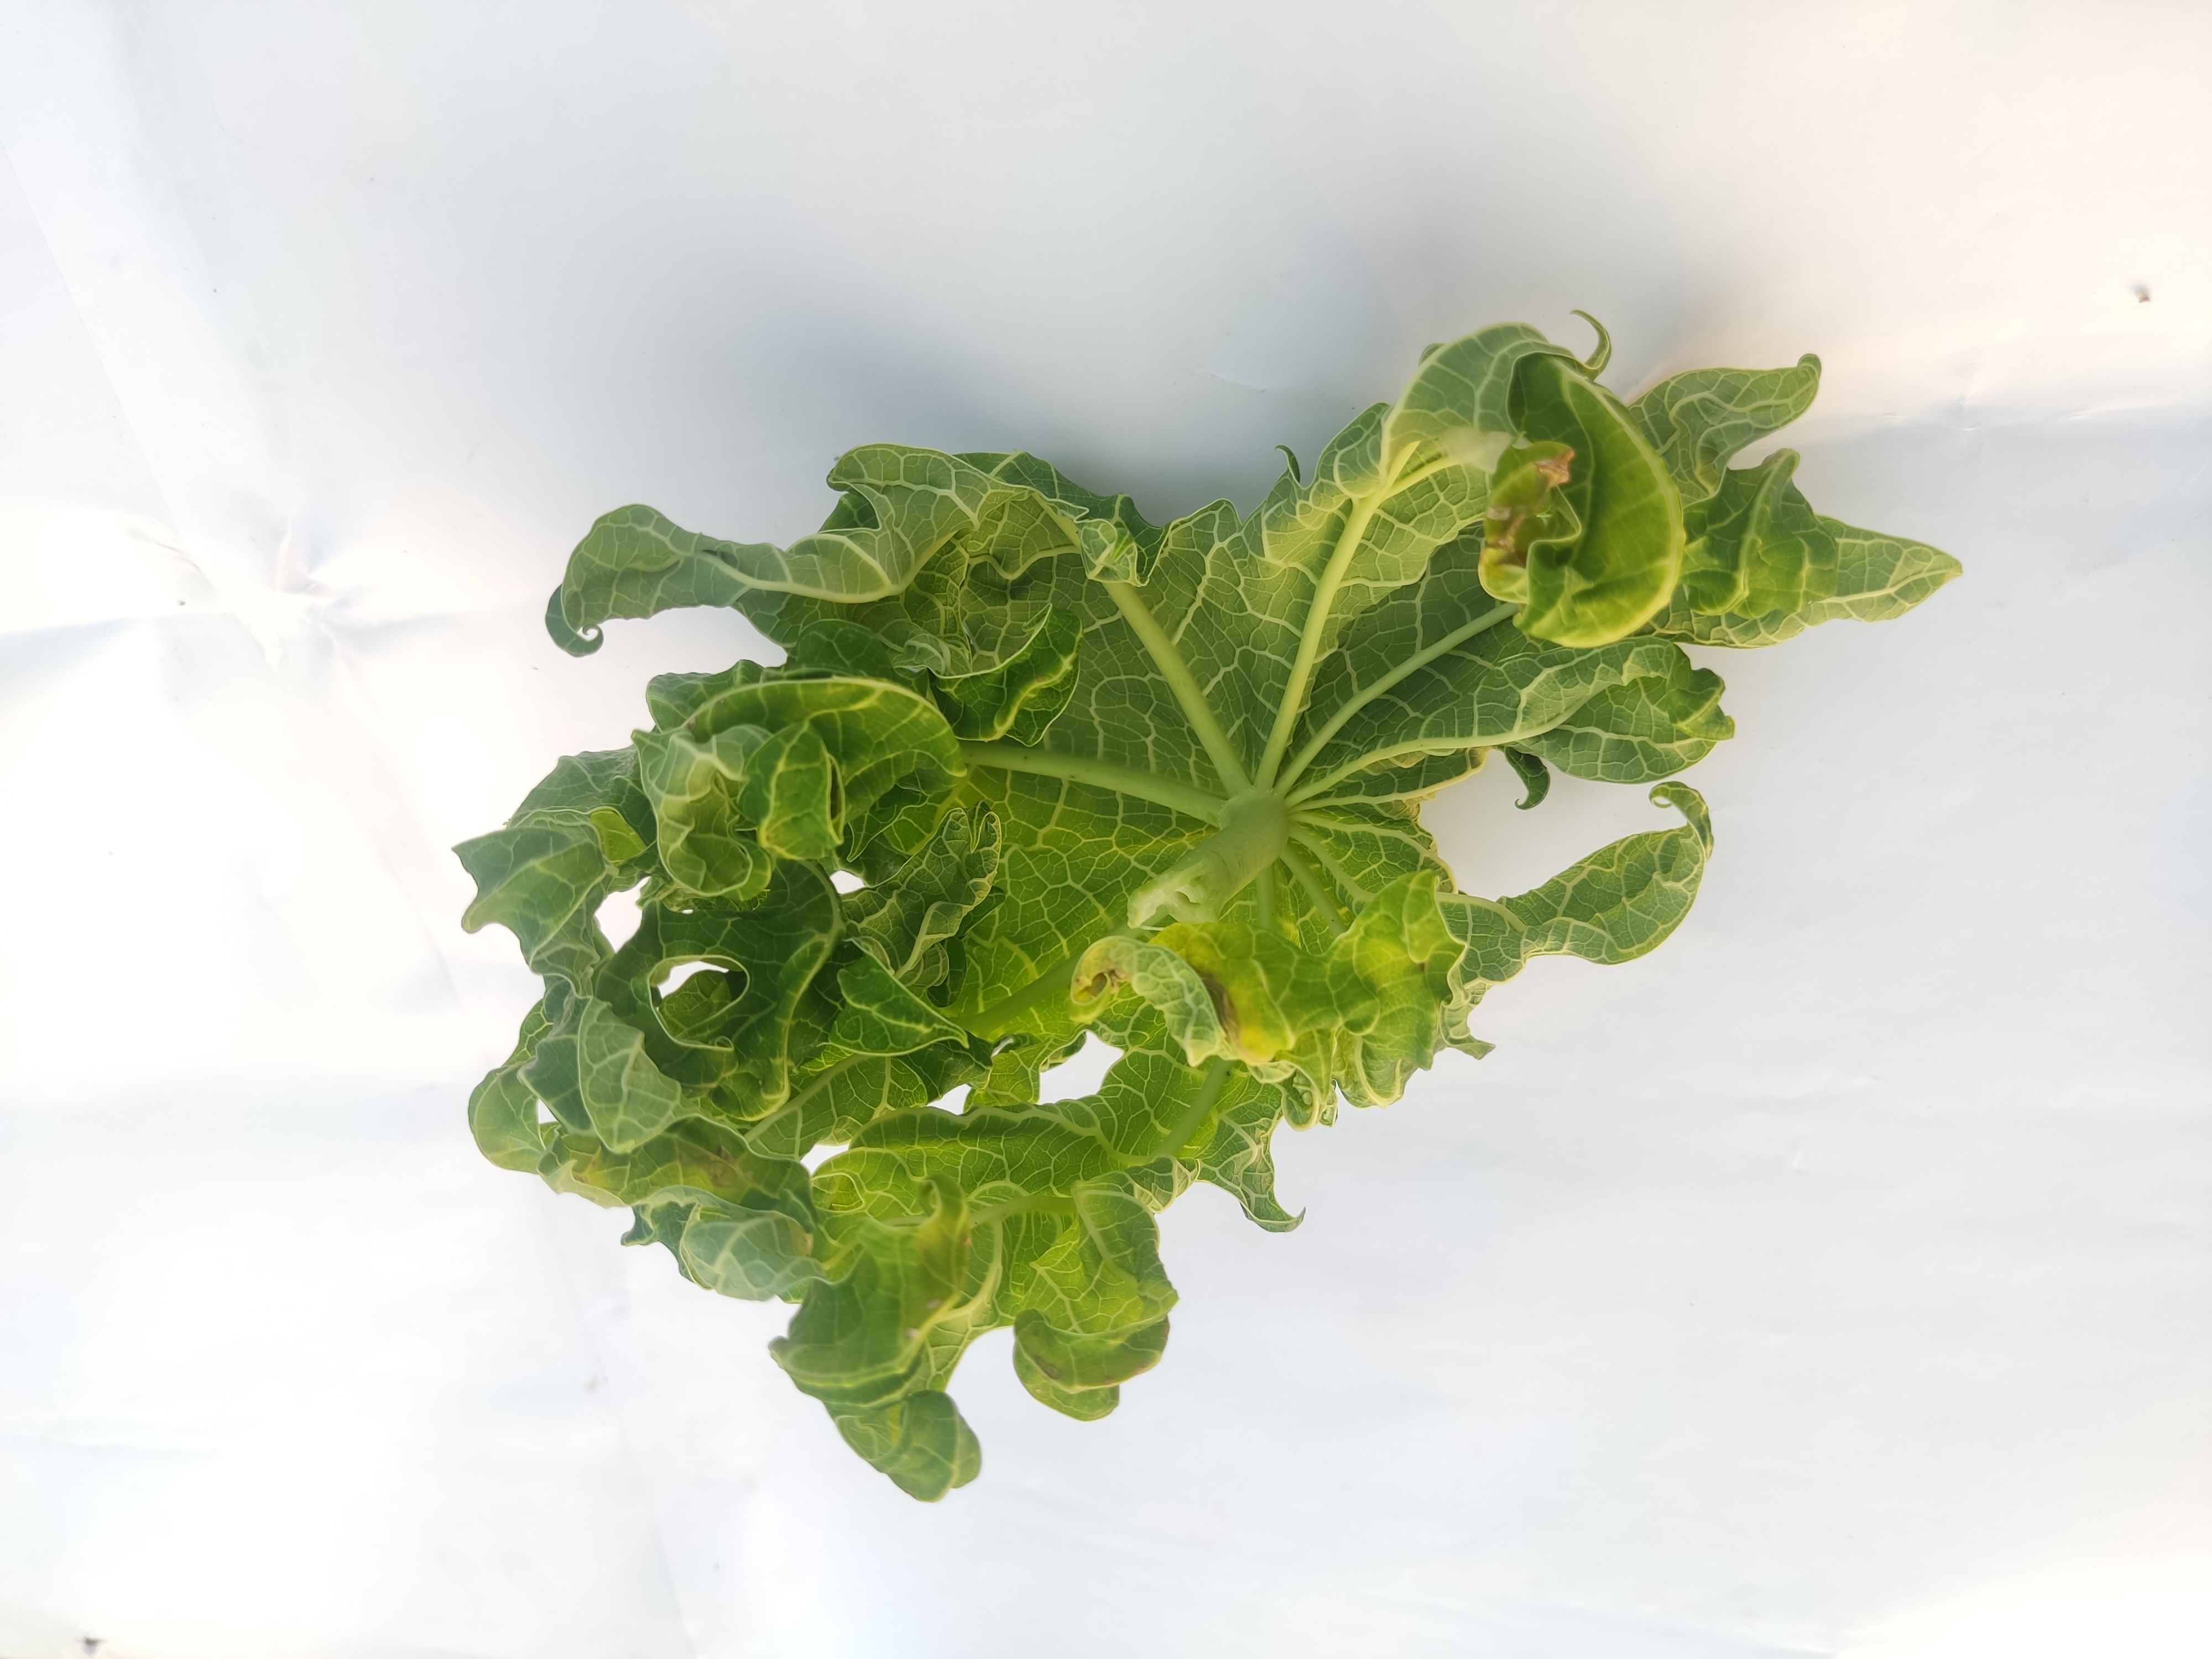
Label: Leaf Curl